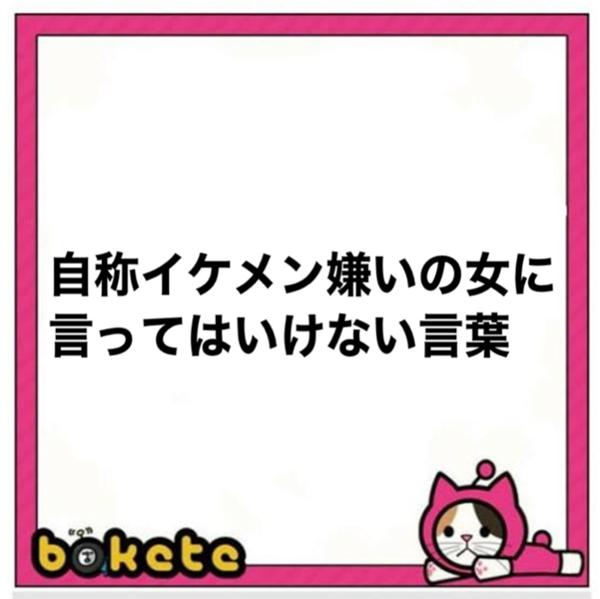
回答: 俺も美人嫌いだから意見合うし付き合いませんか